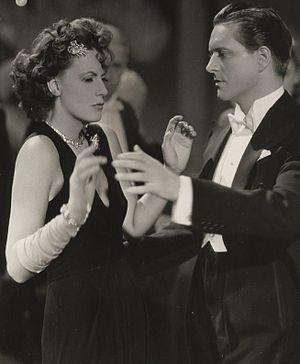
Robert « Bob » Alton est un chorégraphe, danseur et réalisateur américain, né Robert Alton Hart le 28 janvier 1906 à Bennington, mort le 12 juin 1957 à Los Angeles.
La Femme aux deux visages est un film américain avec Greta Garbo dans son dernier rôle au cinéma, réalisé par George Cukor, sorti aux États-Unis en 1941.